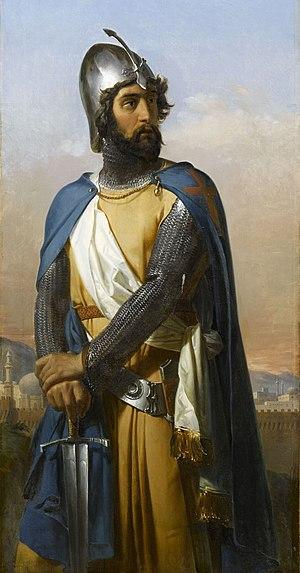
Tancrede, prince de Tiberiade
Tancrède de Hauteville est un chevalier normand d'Italie méridionale, membre de la maison de Hauteville, qui participa à la première croisade avant de devenir prince de Galilée et régent de la principauté d'Antioche.